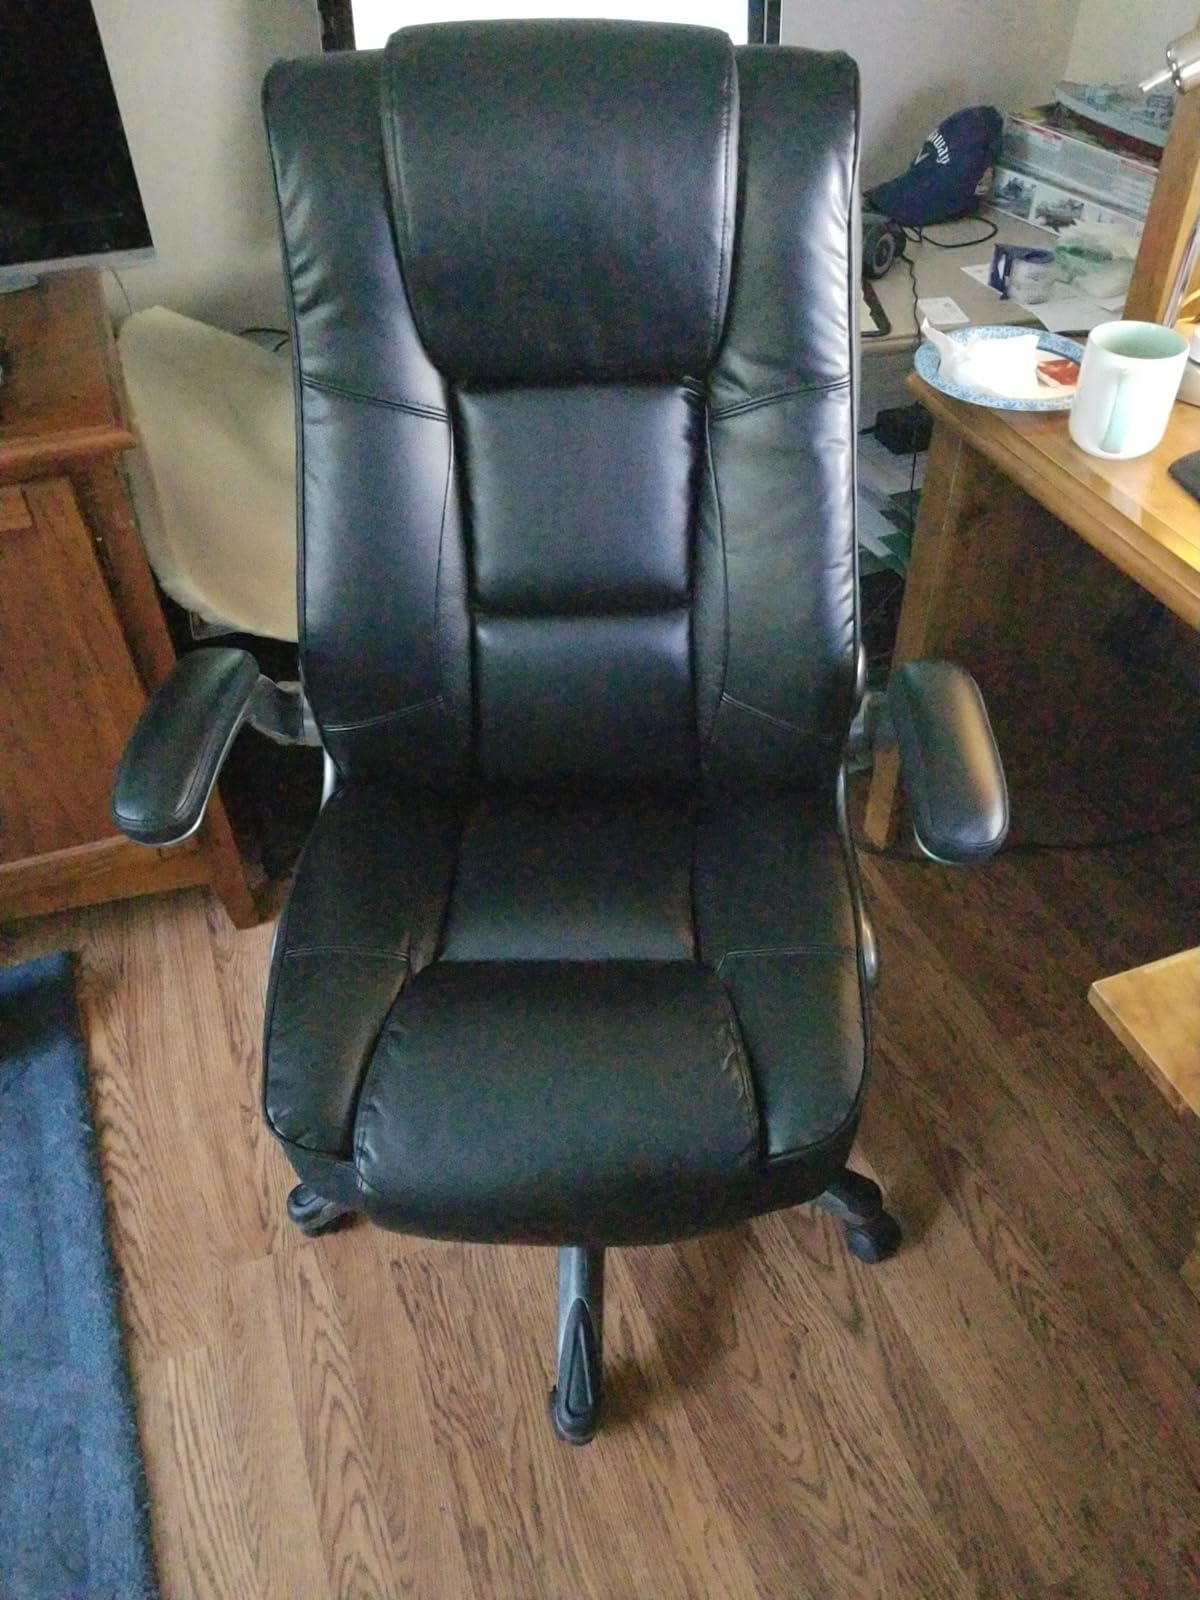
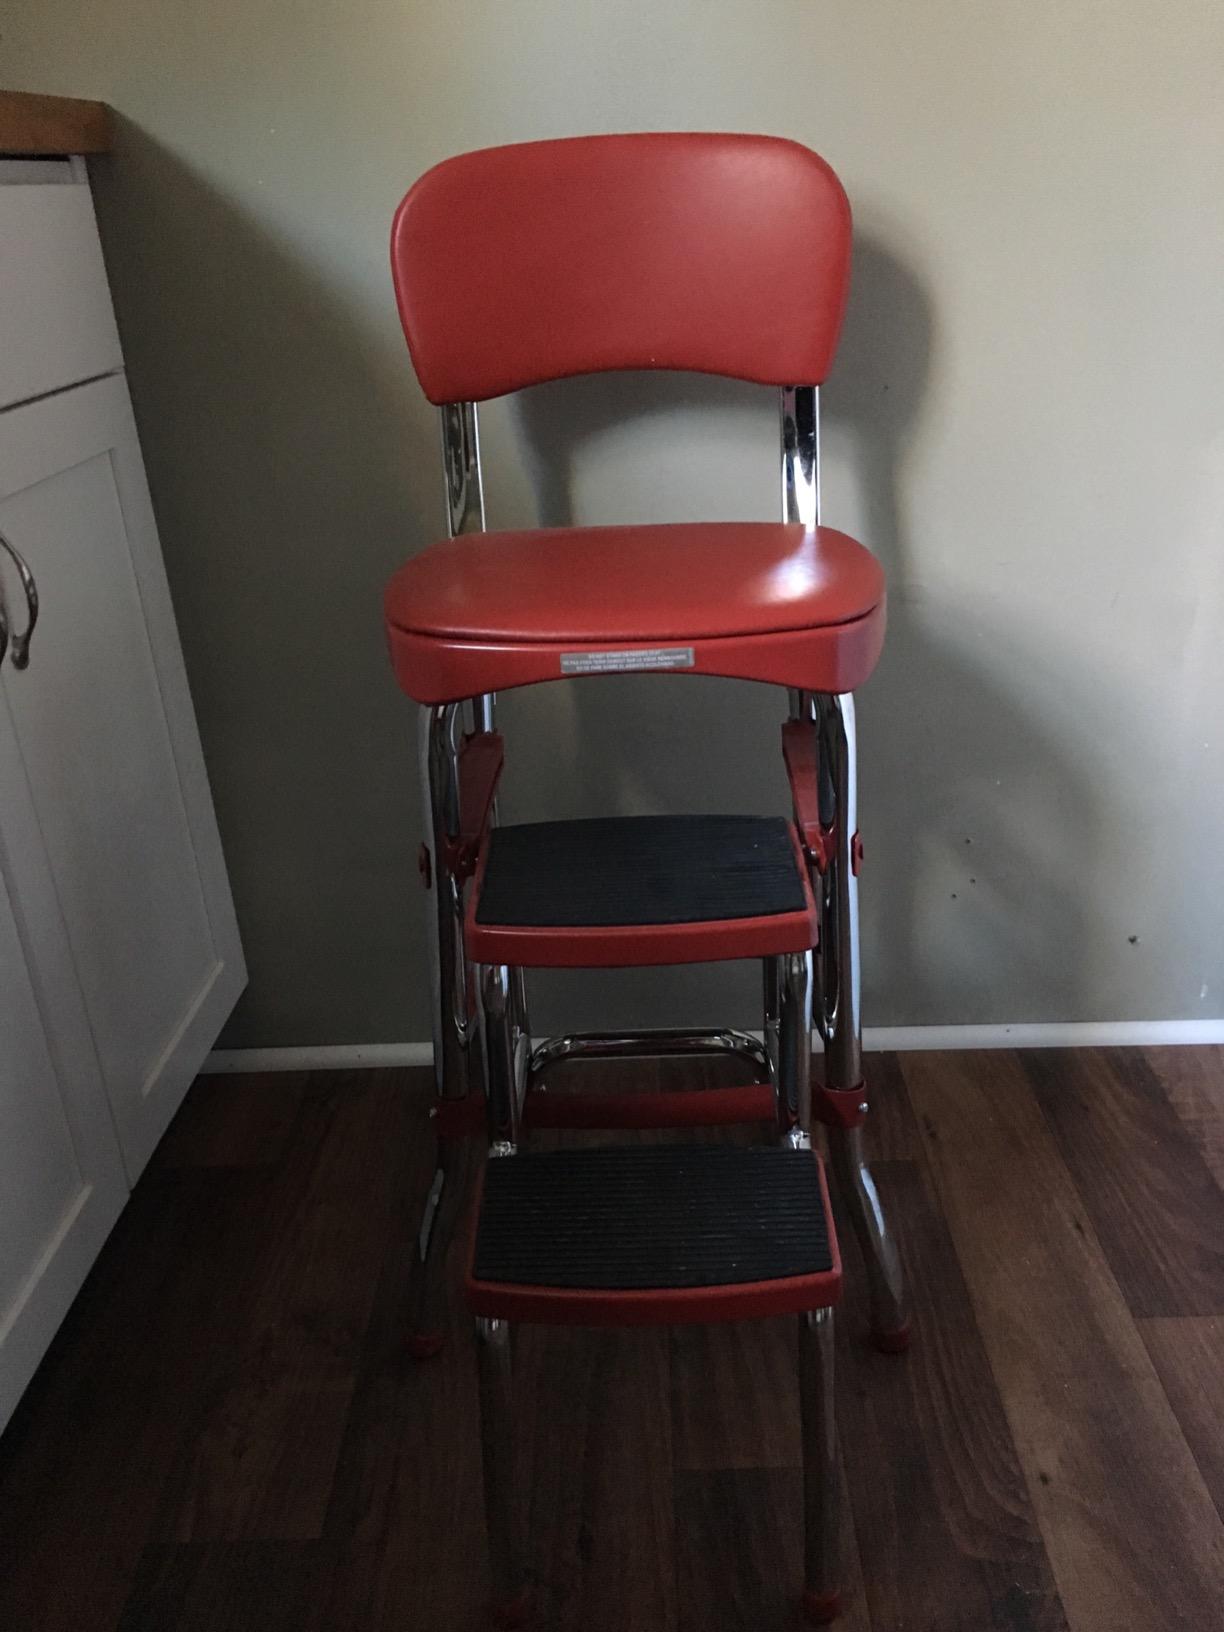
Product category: items_chair
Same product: no